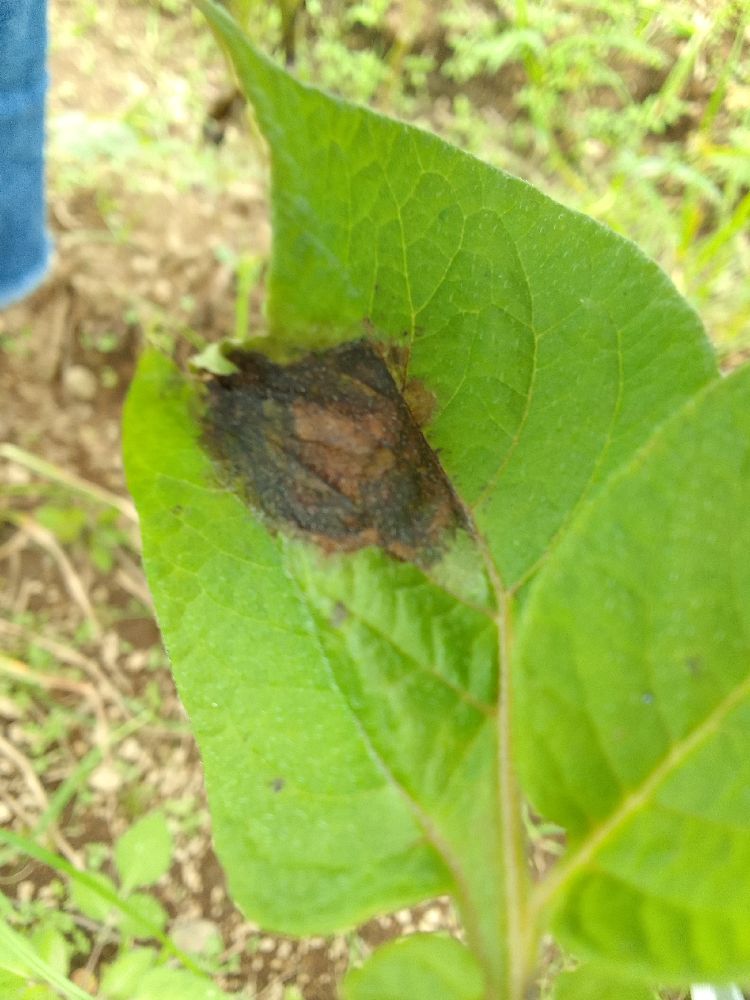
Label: Late blight